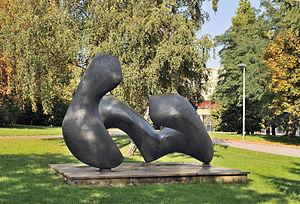
La rampante, sculpture en bronze de Lucien Wercollier (1908-2002) sur le campus Geesseknäppchen à Luxembourg-ville. La sculpture, qui est longue de 4 m, date de 1962. À l'arrière-plan